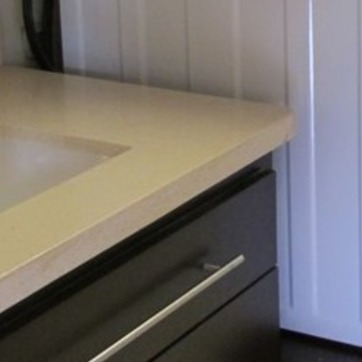
Material: polishedstone